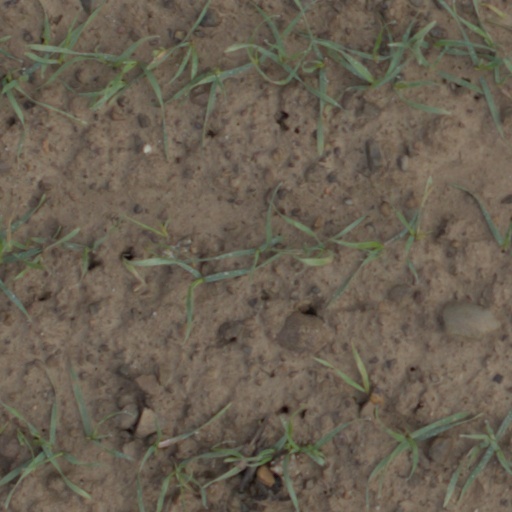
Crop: wheat